Canals in Cheshire

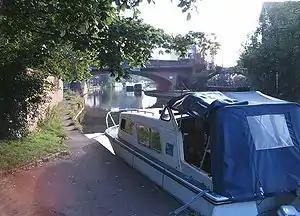
Bridgewater Canal at Stockton Heath

The Bridgewater Canal is often considered to be the first true canal in Britain. However, the Sankey Canal also has good claim to that title. Although the Sankey Canal was originally contained within the old county of Lancashire, the transfer of Warrington and Widnes to Cheshire means that it now lies partly in the county. Preston Brook also lies in Cheshire, south of the River Mersey.